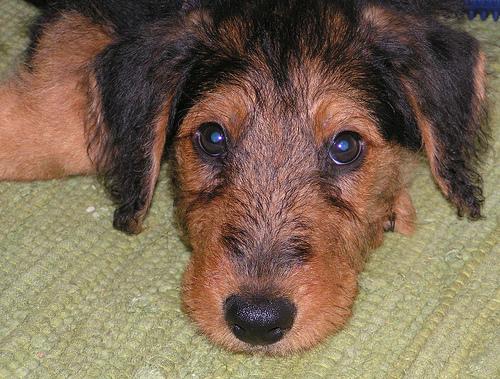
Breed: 200-n000008-Airedale